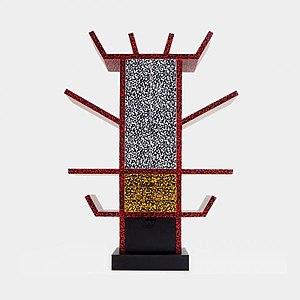
Courtesy Memphis Srl
Ettore Sottsass Jr, né le 14 septembre 1917 à Innsbruck et mort le 31 décembre 2007 à Milan, est un architecte et designer italien.